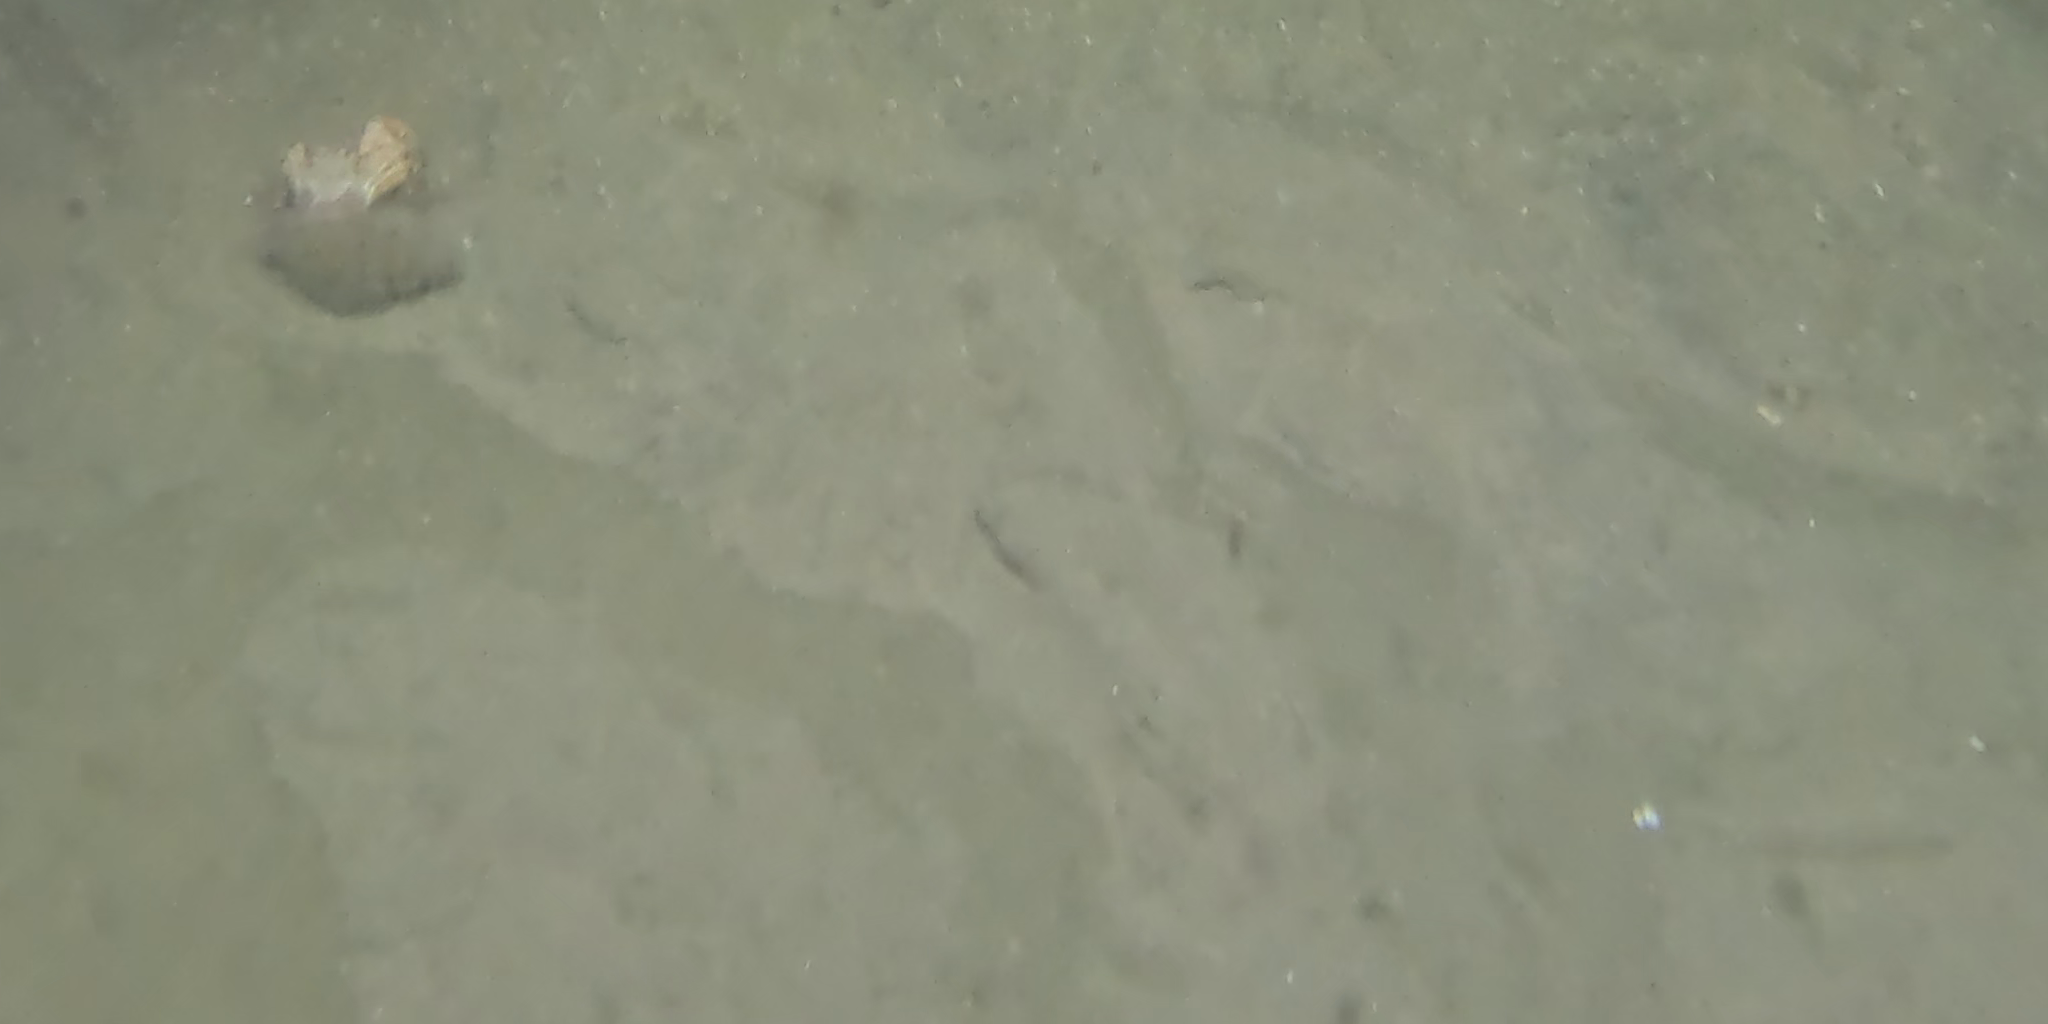
Seabed habitat: sand